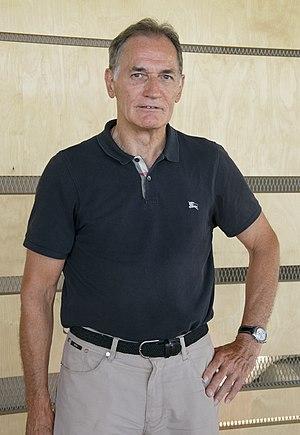
L'École romande d'arts et communication est un centre de formation professionnelle d'arts appliqués, d'industrie graphique et de communication visuelle située à Lausanne.